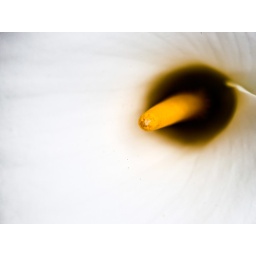
The center of a flower seems to be growing out in the middle of its white petals